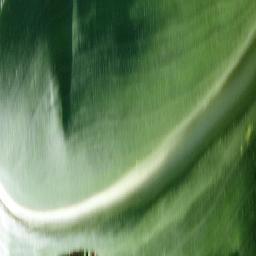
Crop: corn
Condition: (maize)_healthy